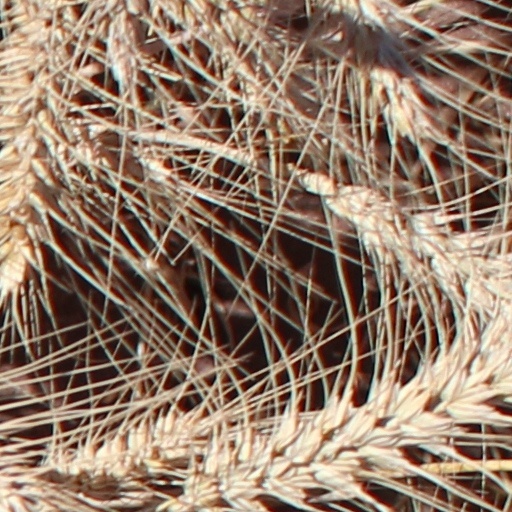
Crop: wheat